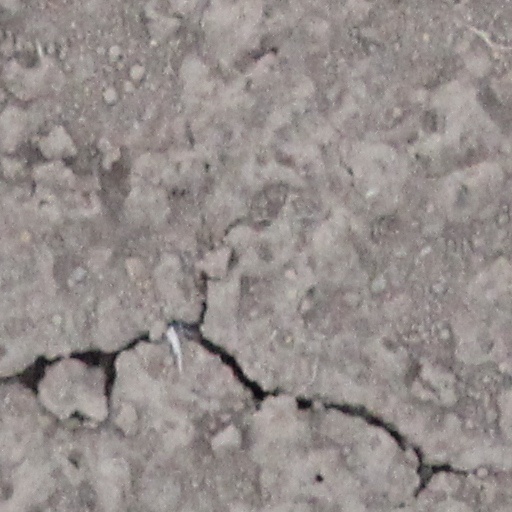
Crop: wheat